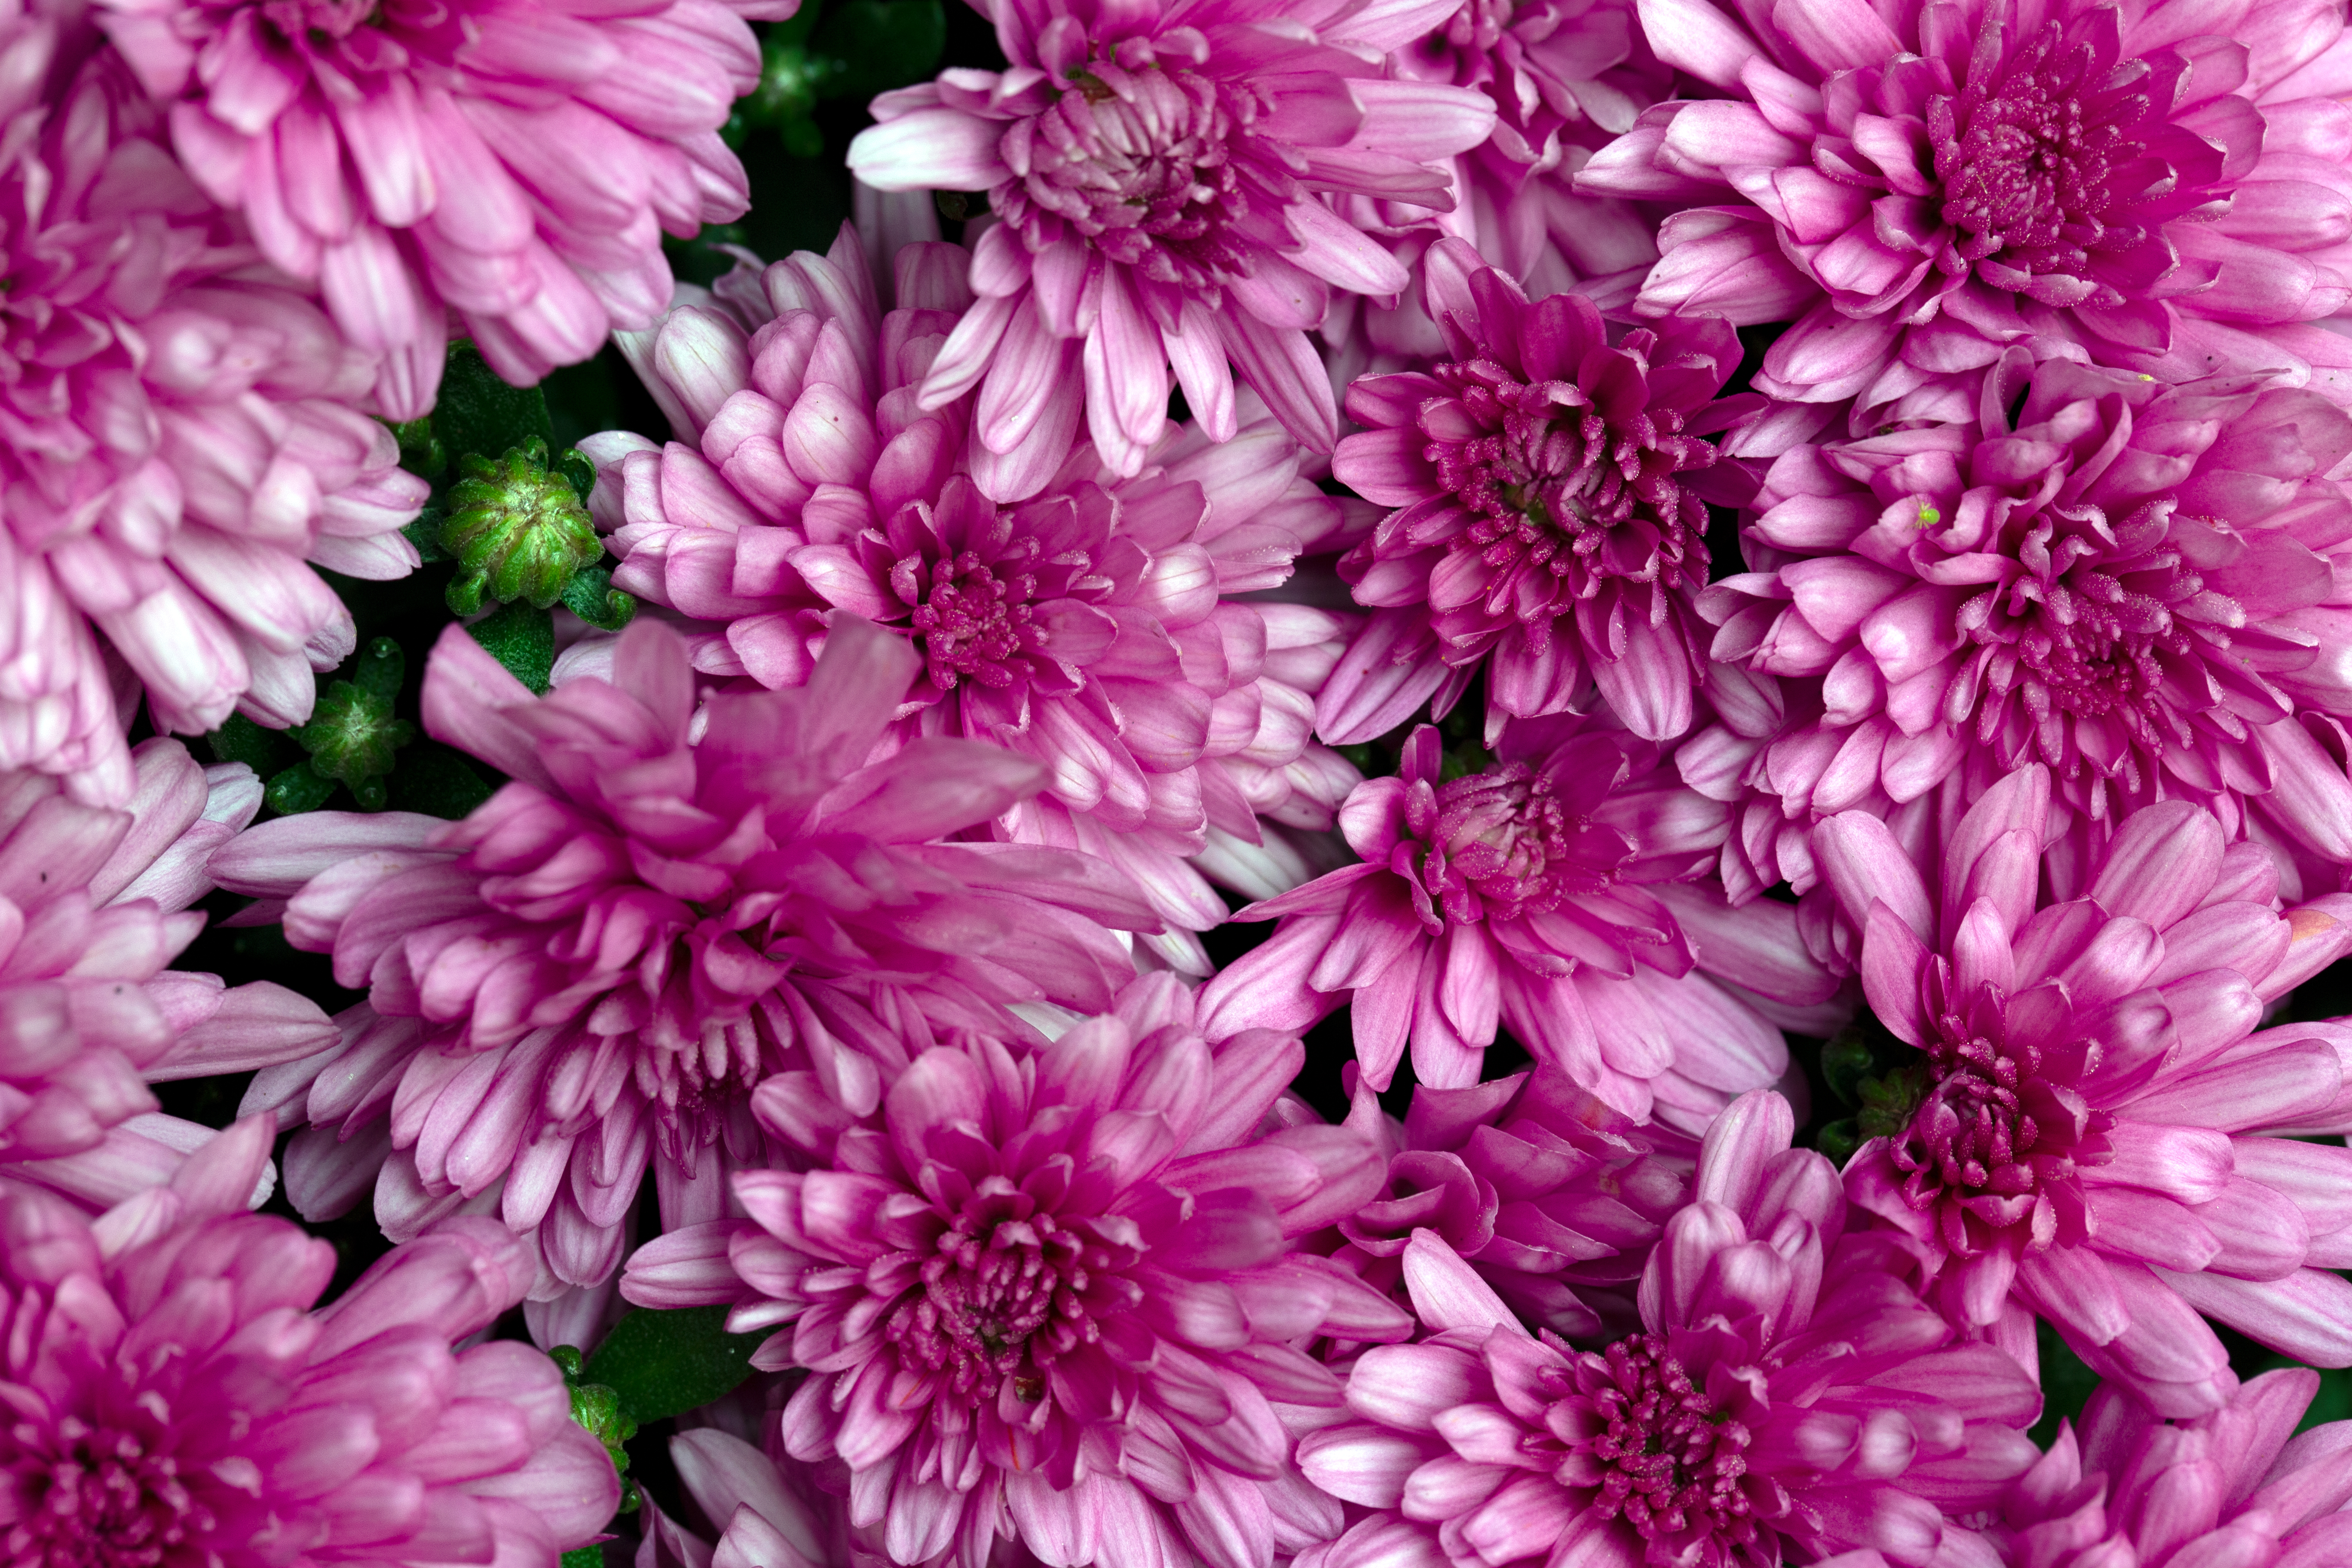
flower, flowering plant, plant, petal, pink, chrysanths, floral design, purple, cut flowers, aster, annual plant, daisy family, floristry